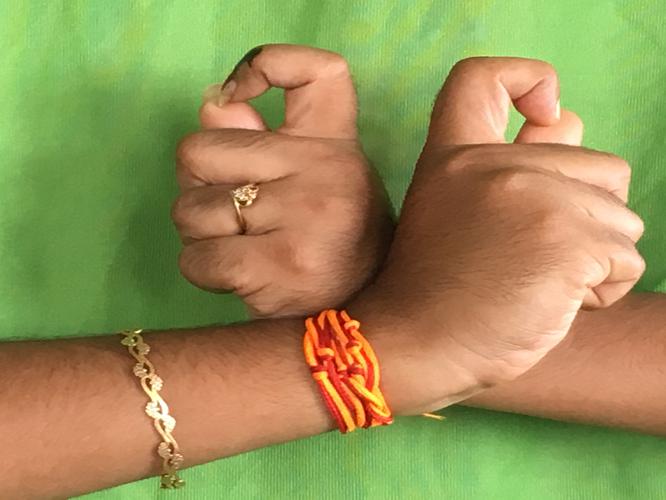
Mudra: Berunda
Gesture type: double_hand